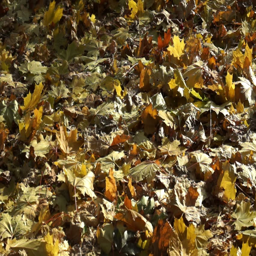
leaf fall in the autumn city park .